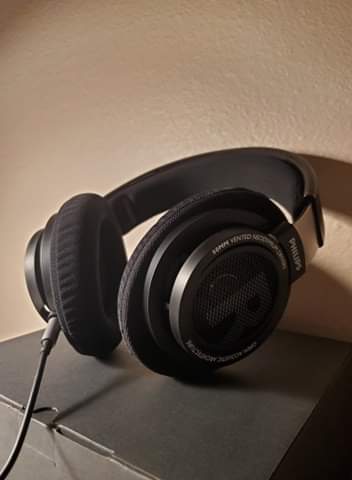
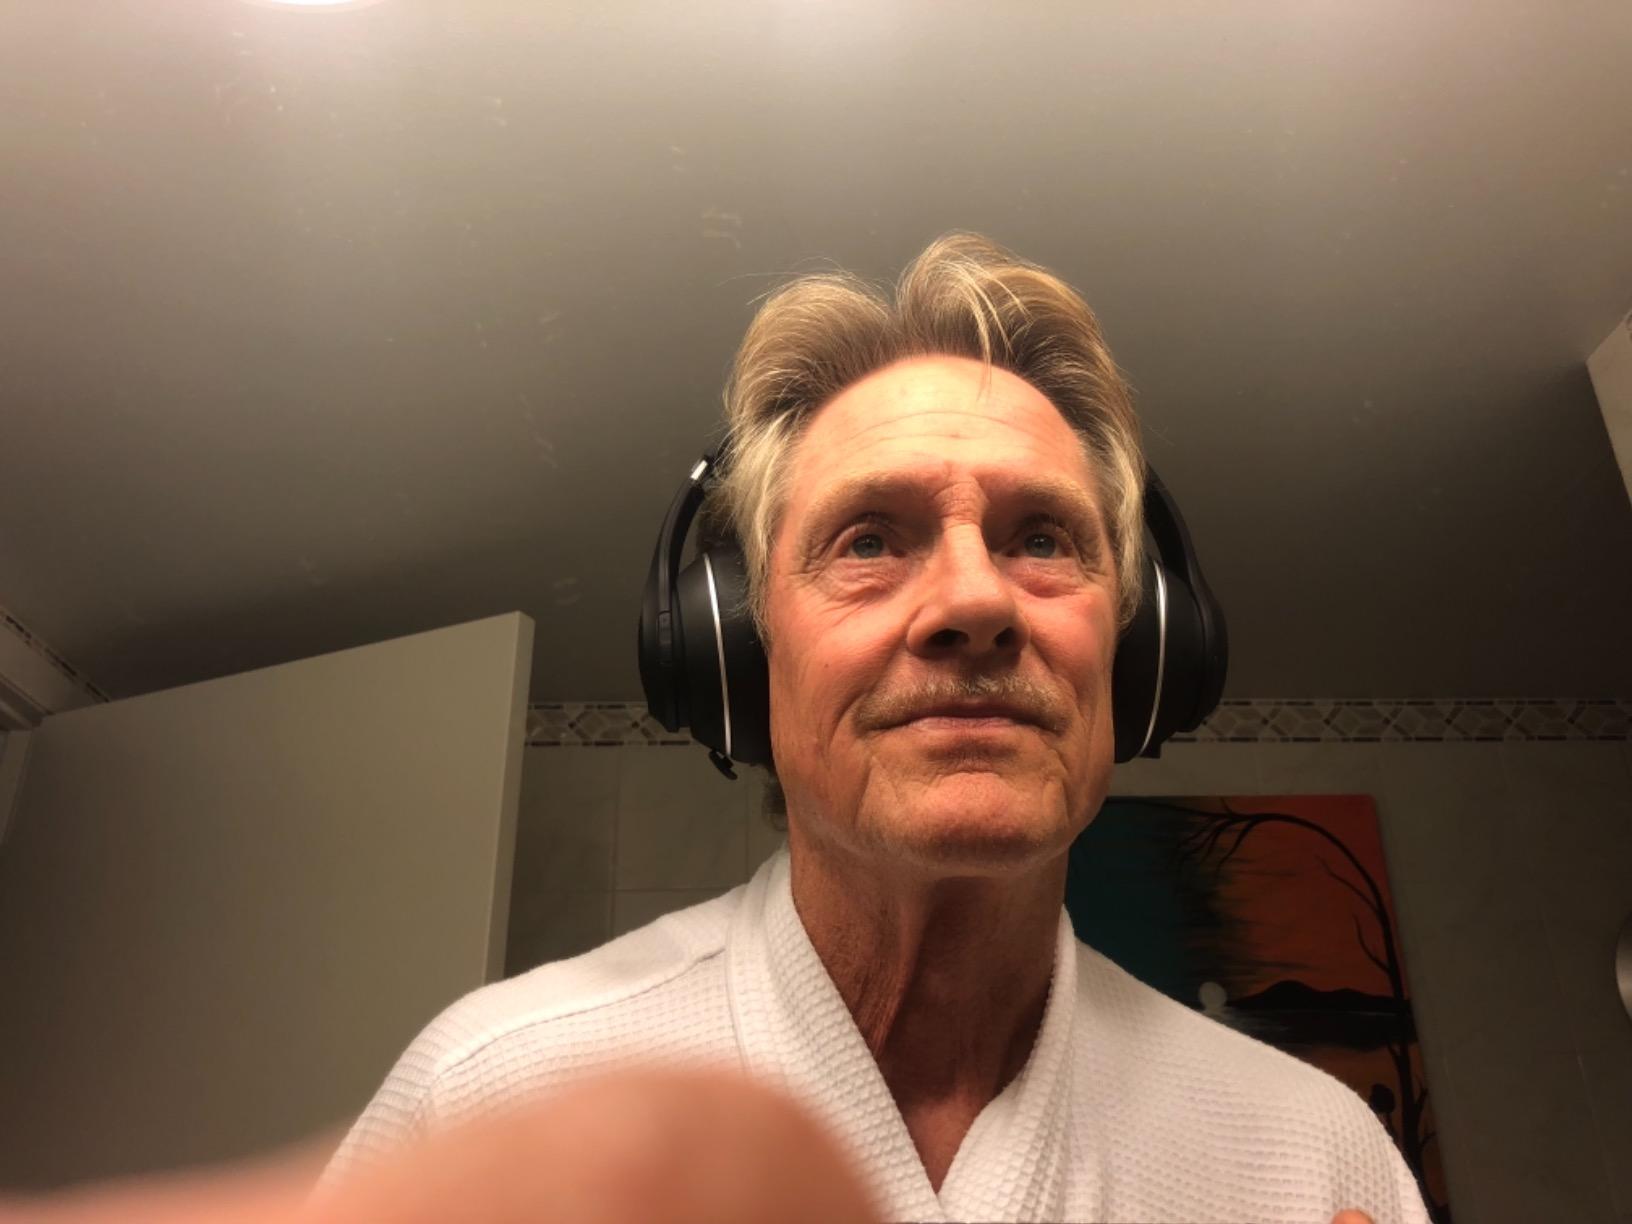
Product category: headphones
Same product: no